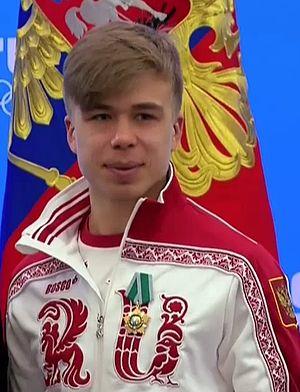
Semen Andreïevitch Elistratov, en russe : Семён Андреевич Елистратов, né le 3 mai 1990 à Oufa, est un patineur de vitesse sur piste courte russe.